The Winning of Sally Temple

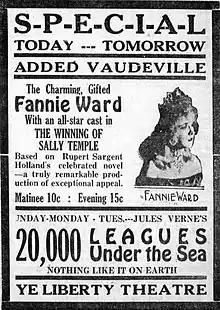
Newspaper advertisement

The Winning of Sally Temple is a surviving 1917 American drama silent film directed by George Melford and written by Rupert Sargent Holland and Harvey F. Thew. The film stars Fannie Ward, Jack Dean, Walter Long, Horace B. Carpenter, William Elmer and Paul Weigel. The film was released on February 19, 1917, by Paramount Pictures.